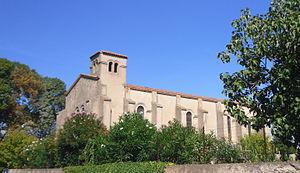
Eglise de Roquecourbe-Minervois
Roquecourbe-Minervois est une commune française, située dans le département de l'Aude en région Occitanie.